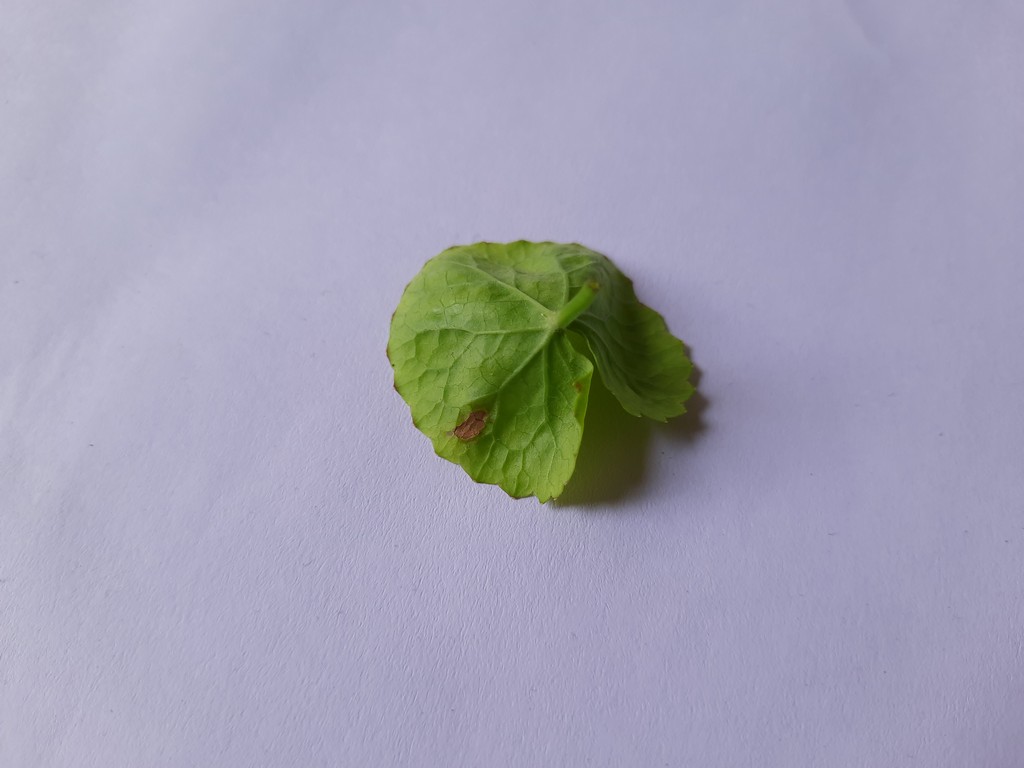
Label: Unhealthy